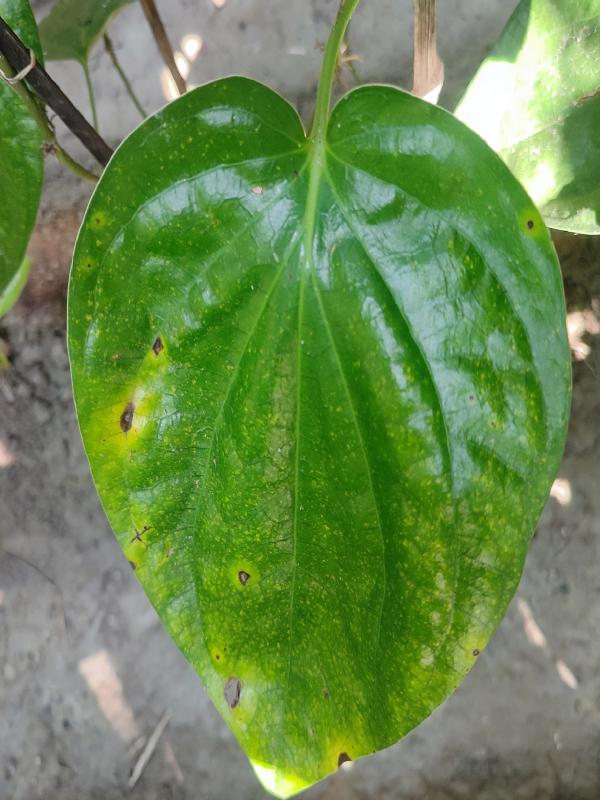
Label: Bacterial_Leaf_Disease